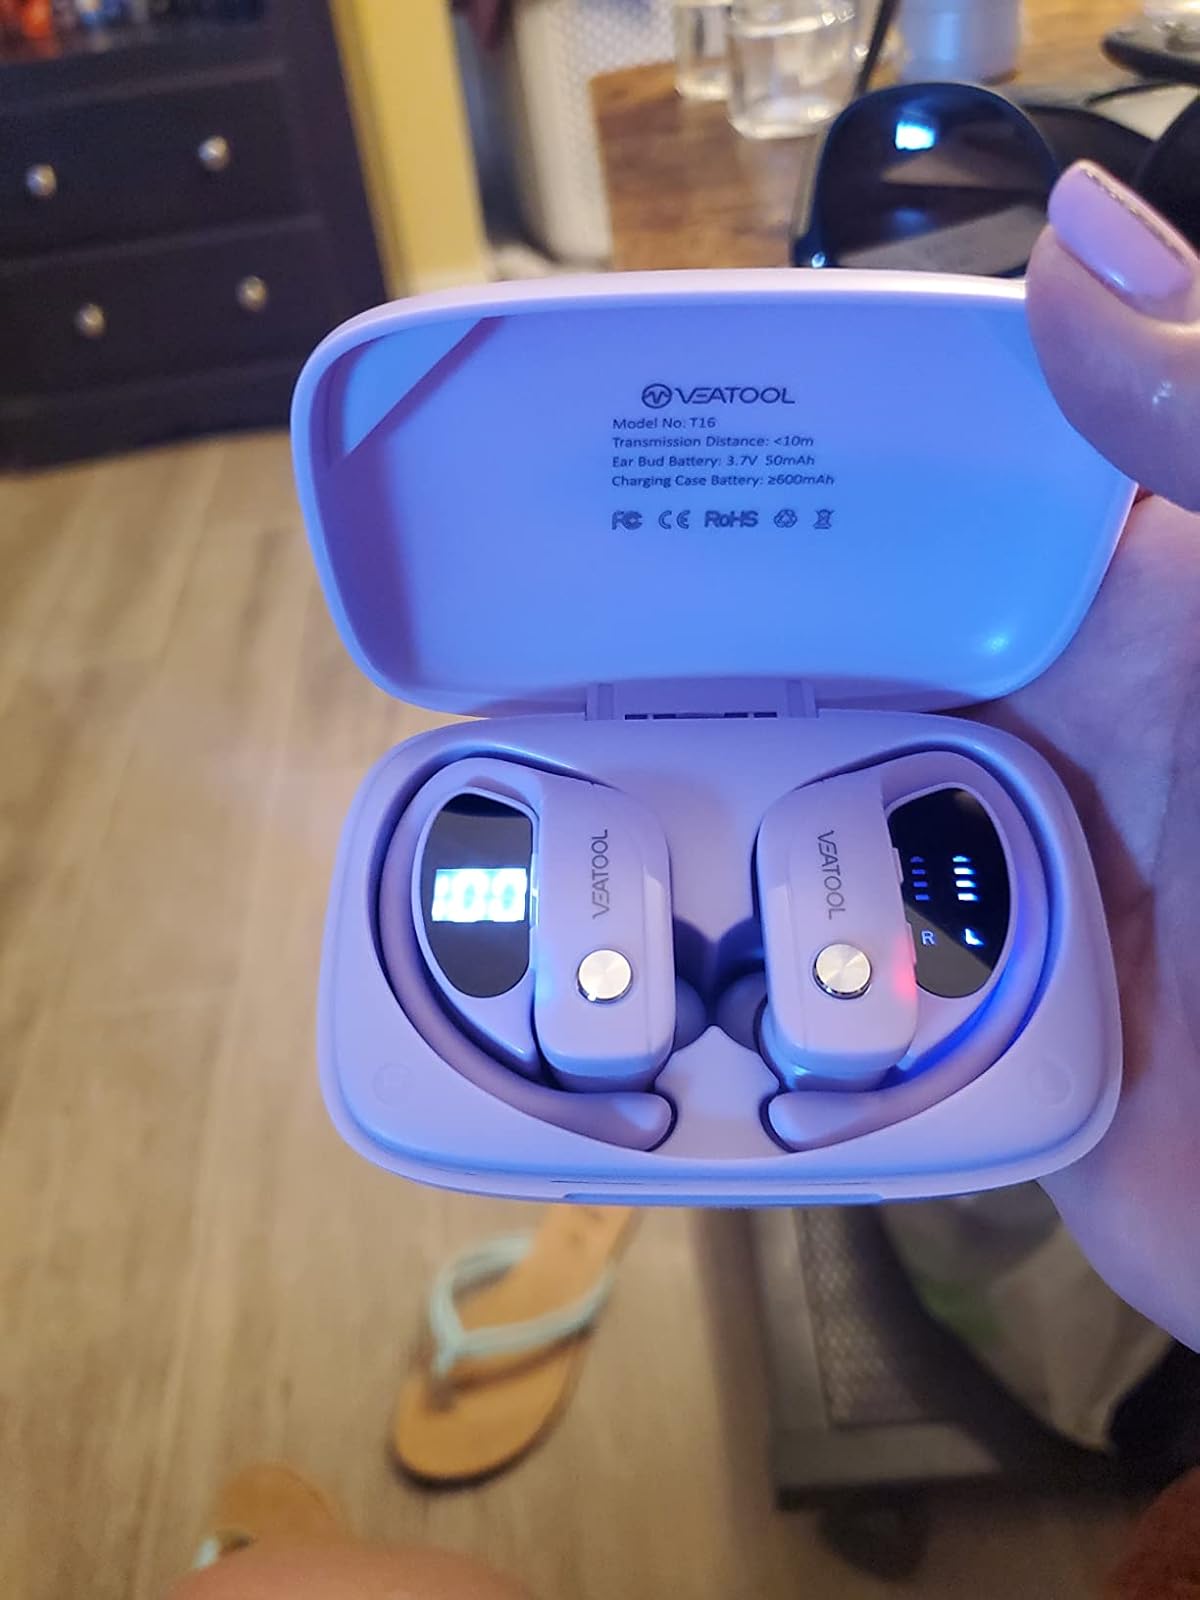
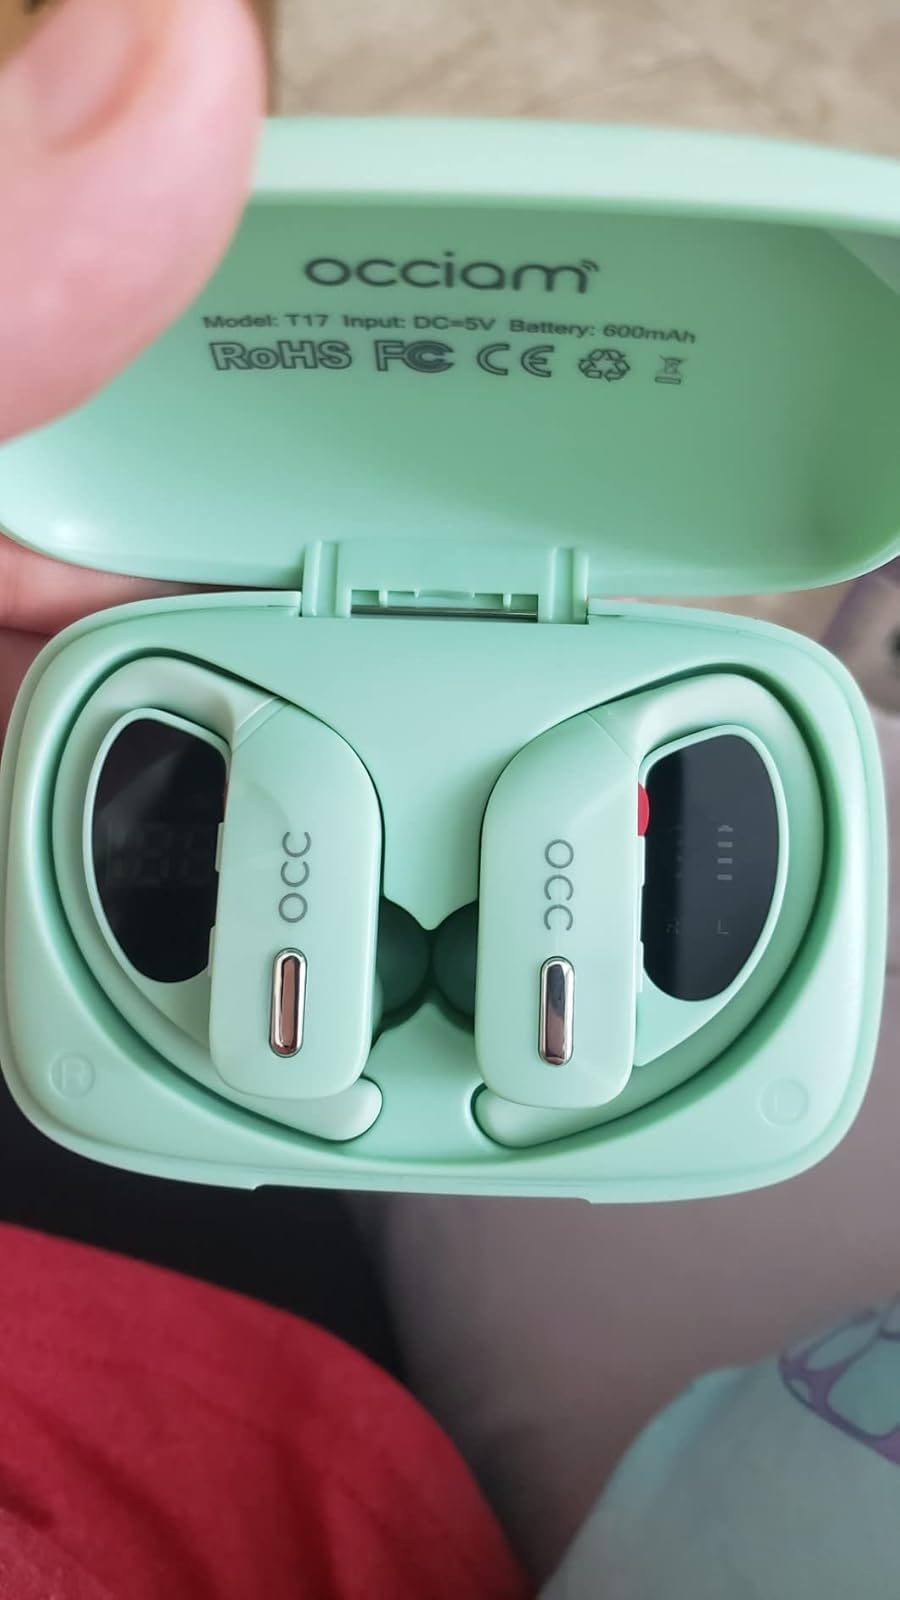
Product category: earbuds
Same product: no